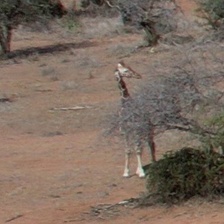
Pose orientation: front